Hyde Park, New York

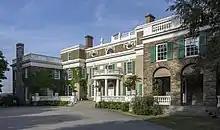
Springwood, Franklin D. Roosevelt's home

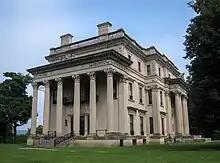
The Vanderbilt Mansion National Historic Site

Settlement of the region by Europeans officially began around 1742 but may have begun as early as 1710.